Aiken Railway

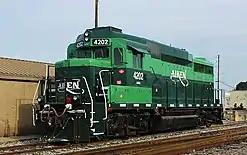
AIKR 4202

As of July 2014, the AIKR fleet consists of two locomotives, 4201 and 4202, both of which are EMD GP30s built in 1963. At its founding, an EMD SW1500 was temporarily leased from Larry's Truck and Electric before the purchase of 4201 and 4202 from fellow WCRSC subsidiary Greenville & Western but has since been returned.